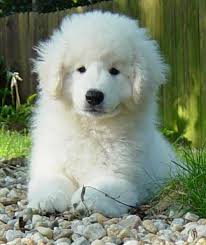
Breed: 223-n000067-kuvasz